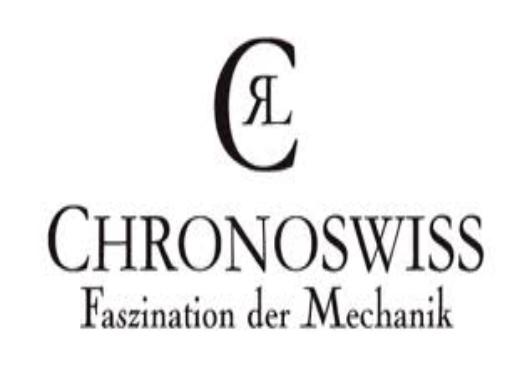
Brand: Chronoswiss-1
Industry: Electronic